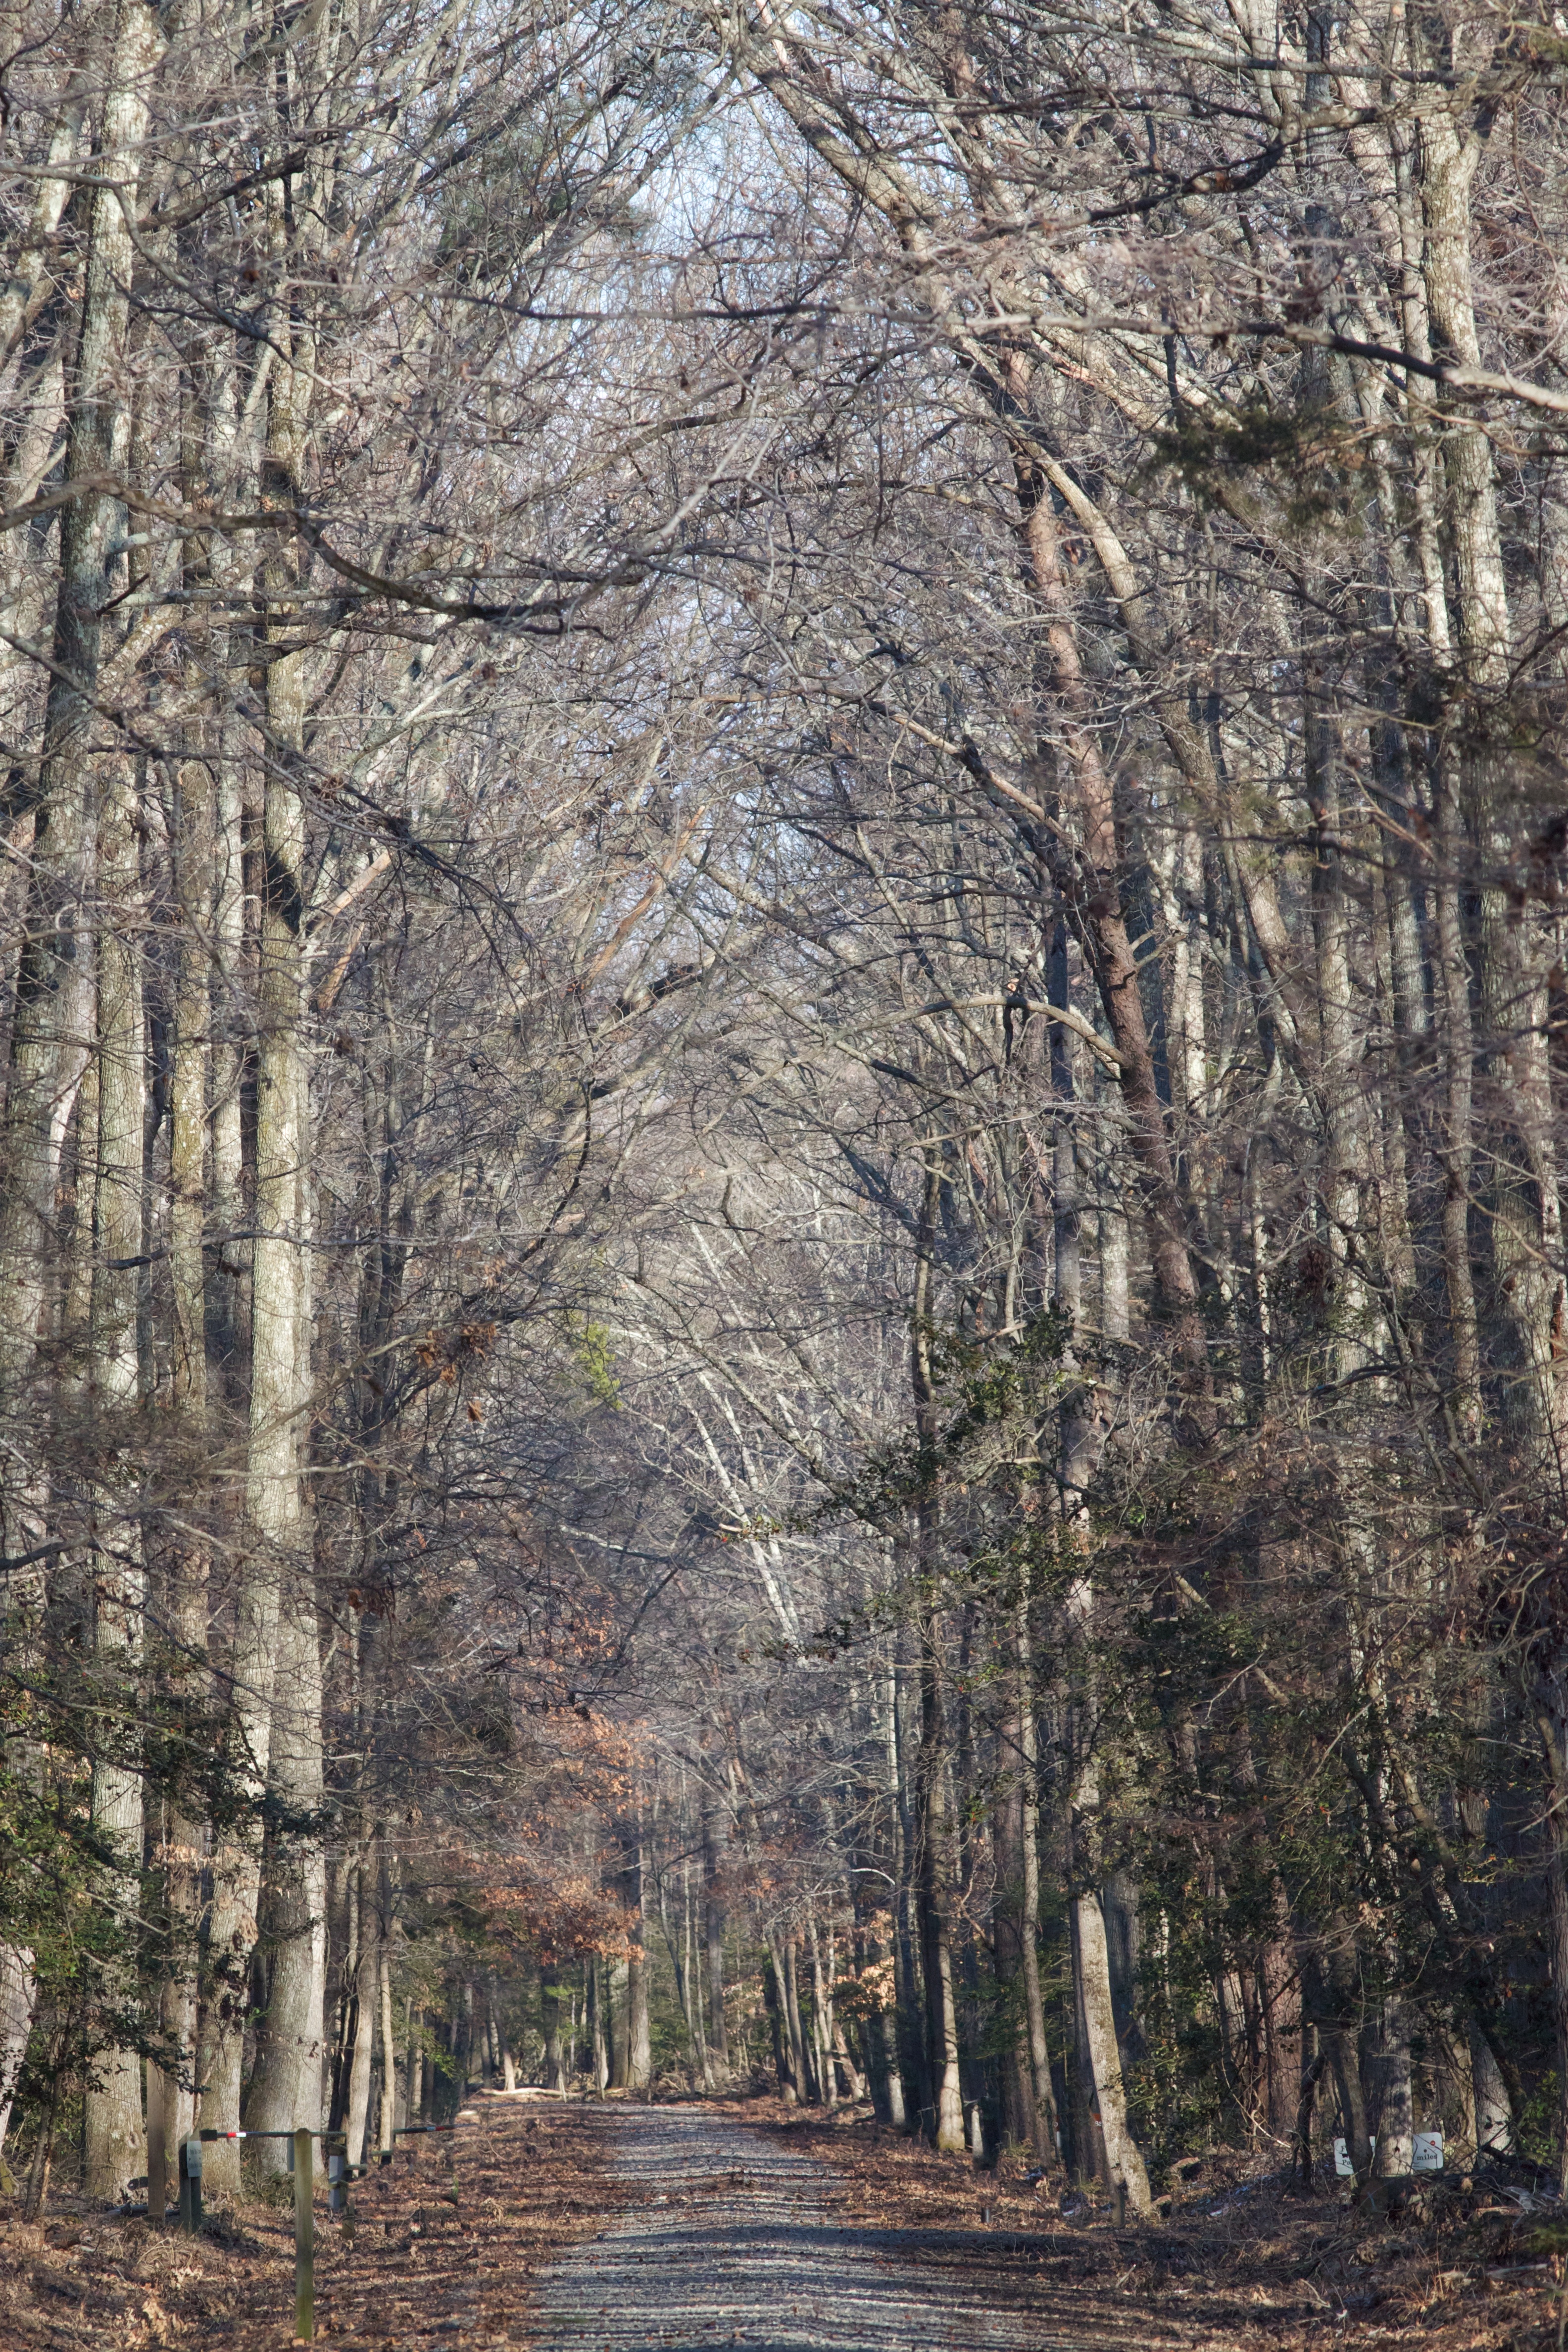
tree, nature, forest, wilderness, branch, winter, plant, wood, leaf, trunk, autumn, season, deciduous, woodland, habitat, ecosystem, natural environment, woody plant, temperate coniferous forest